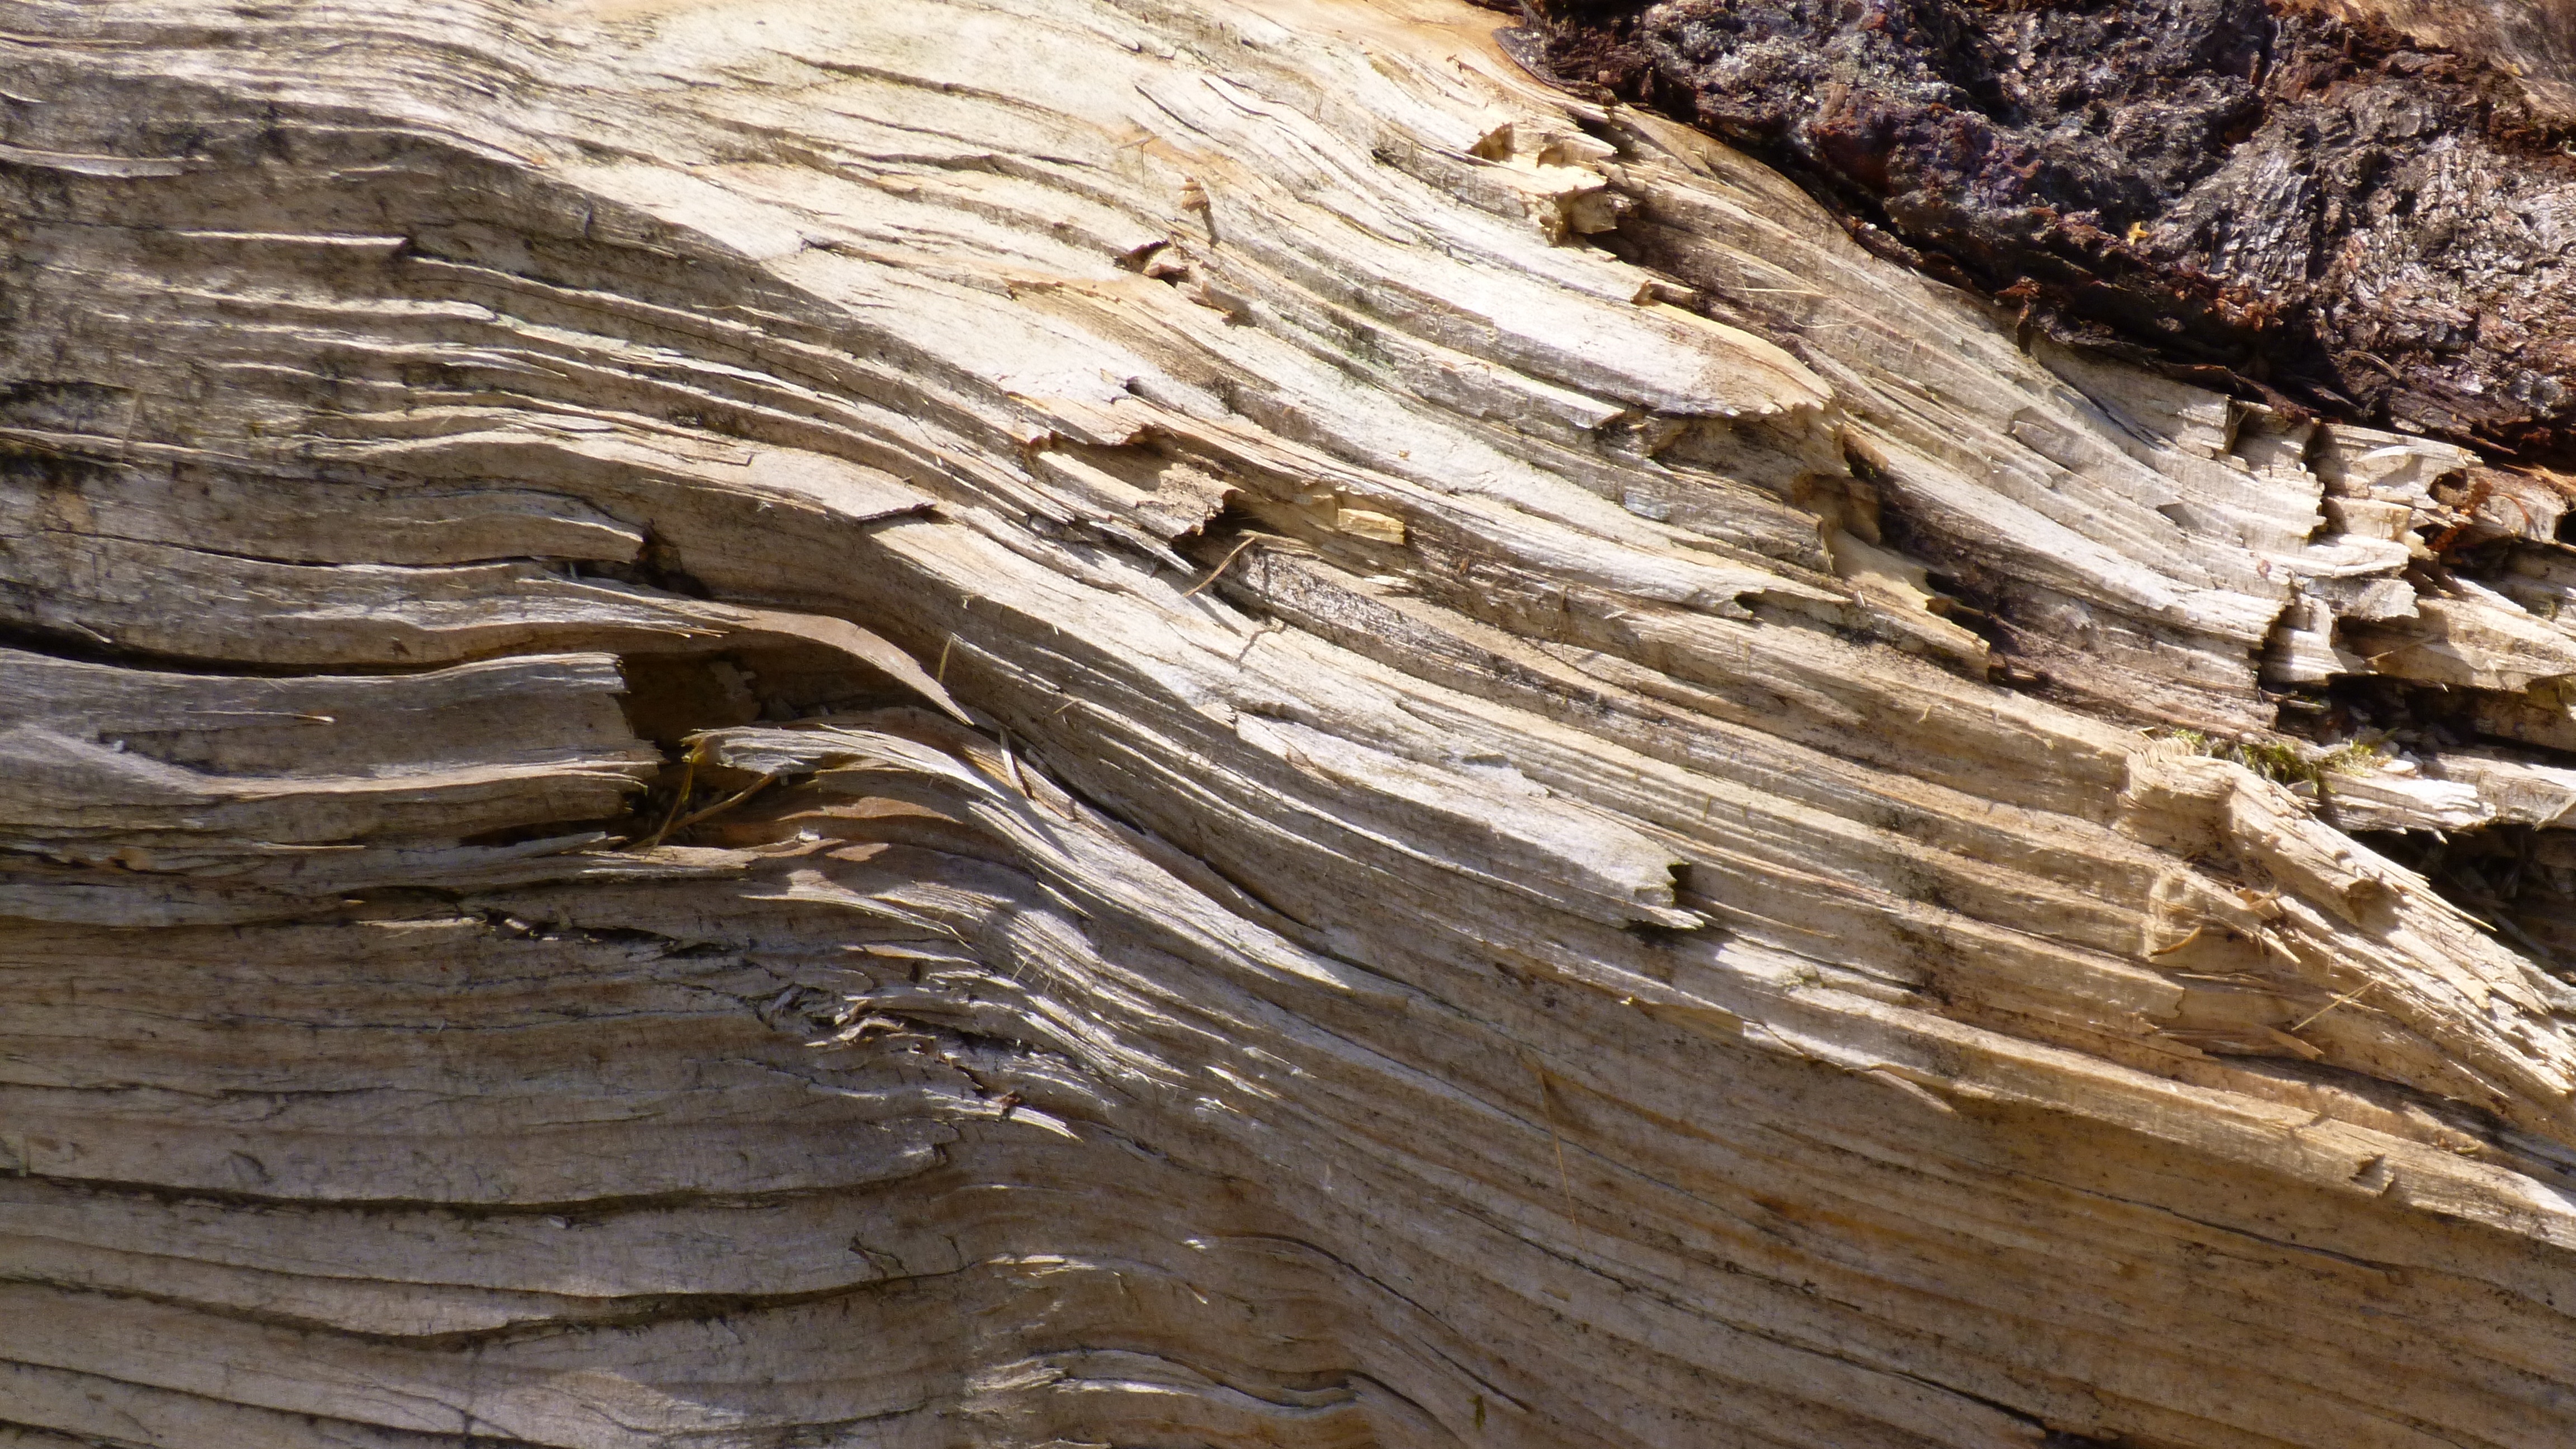
nature, rock, wood, trunk, formation, cliff, soil, firewood, terrain, material, geology, outcrop, boulder, bavaria, wadi, bedrock, bavarian